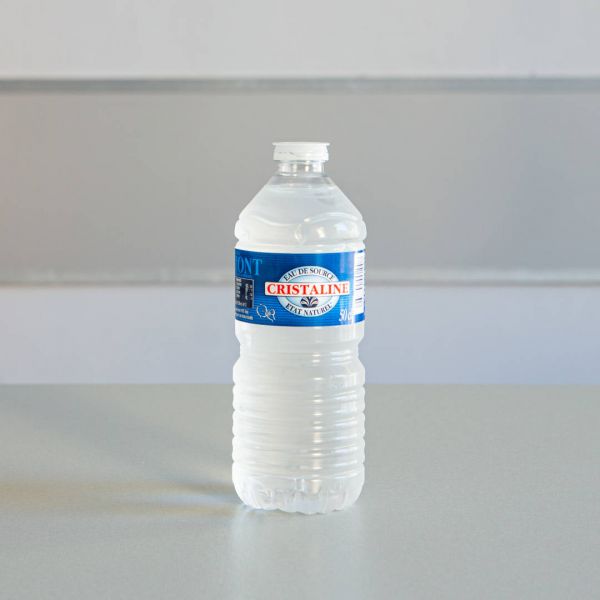
Waste category: plastic